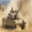
Label: tank